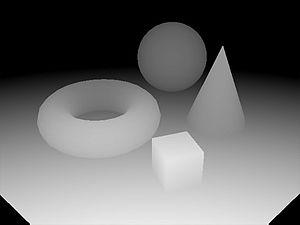
Détail du Deferred renderig
En Image de synthèse, le deferred shading est une technique de rendu dans laquelle le calcul de l’algorithme d'ombrage est divisé en tâches plus réduites qui écrivent dans des tampons intermédiaires dans le but d'être combinées a posteriori, plutôt que d'écrire immédiatement le résultat du shader dans la mémoire vidéo. Les implémentations sur du matériel récent tendent à utiliser de multiples tampons de rendus afin d'éviter des transformations géométriques redondantes. Habituellement, une fois tous les tampons nécessaires construits, un algorithme d'ombrage y accède et les combine pour produire l'image finale. De cette façon, les calculs et les accès à la mémoire nécessaires à l'ombrage de la scène sont réduits aux seules portions visibles, diminuant ainsi la complexité des appels aux shaders.